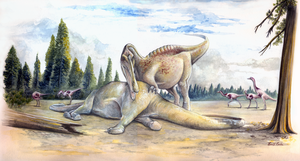
Kinnareemimus est un genre de dinosaures théropodes du Crétacé supérieur retrouvé en Thaïlande.